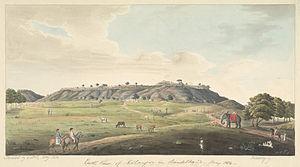
Fort Kalinjar est une ville forteresse de la région Bundelkund du centre de l'Inde. La forteresse est située sur une colline rocheuse isolée à l'extrémité la chaîne Vindhya, à une altitude de 367 mètres et surplombe les plaines de Bundelkund.
Colin Mackenzie - Cailean MacCoinnich en écossais -, indianiste et collectionneur d'art, fut le premier Surveyor General of India, fonctionnaire chargé de faire la description du pays et en particulier sa cartographie. Mackenzie est à l'origine d'une grande part des premières cartes exactes de l'Inde. Ses recherches et ses collections ont contribué de manière significative à la connaissance de l'Asie.